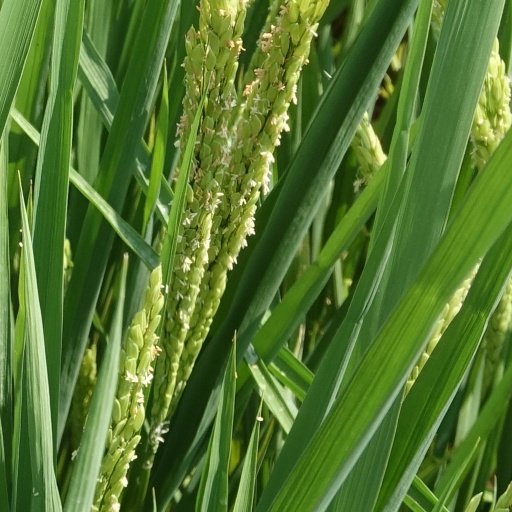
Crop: rice